Dinsmore Grain Company Mill

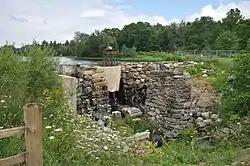
Foundation and dam of the mill

The Dinsmore Grain Company Mill was a historic early 20th-century mill building on Branch Mill Road in China, Maine, USA. Built in 1914 on a site with nearly 100 years of industrial use, it was (according to its 1979 listing on the National Register of Historic Places) a well-preserved and functional period water-powered grist mill and sawmill. It was demolished in 2017, and delisted from the National Register in 2023.